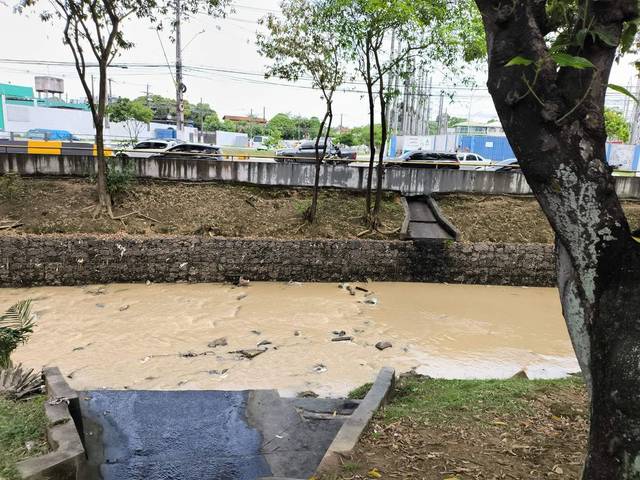
Region: Brazil
Coordinates: -3.11, -60.051